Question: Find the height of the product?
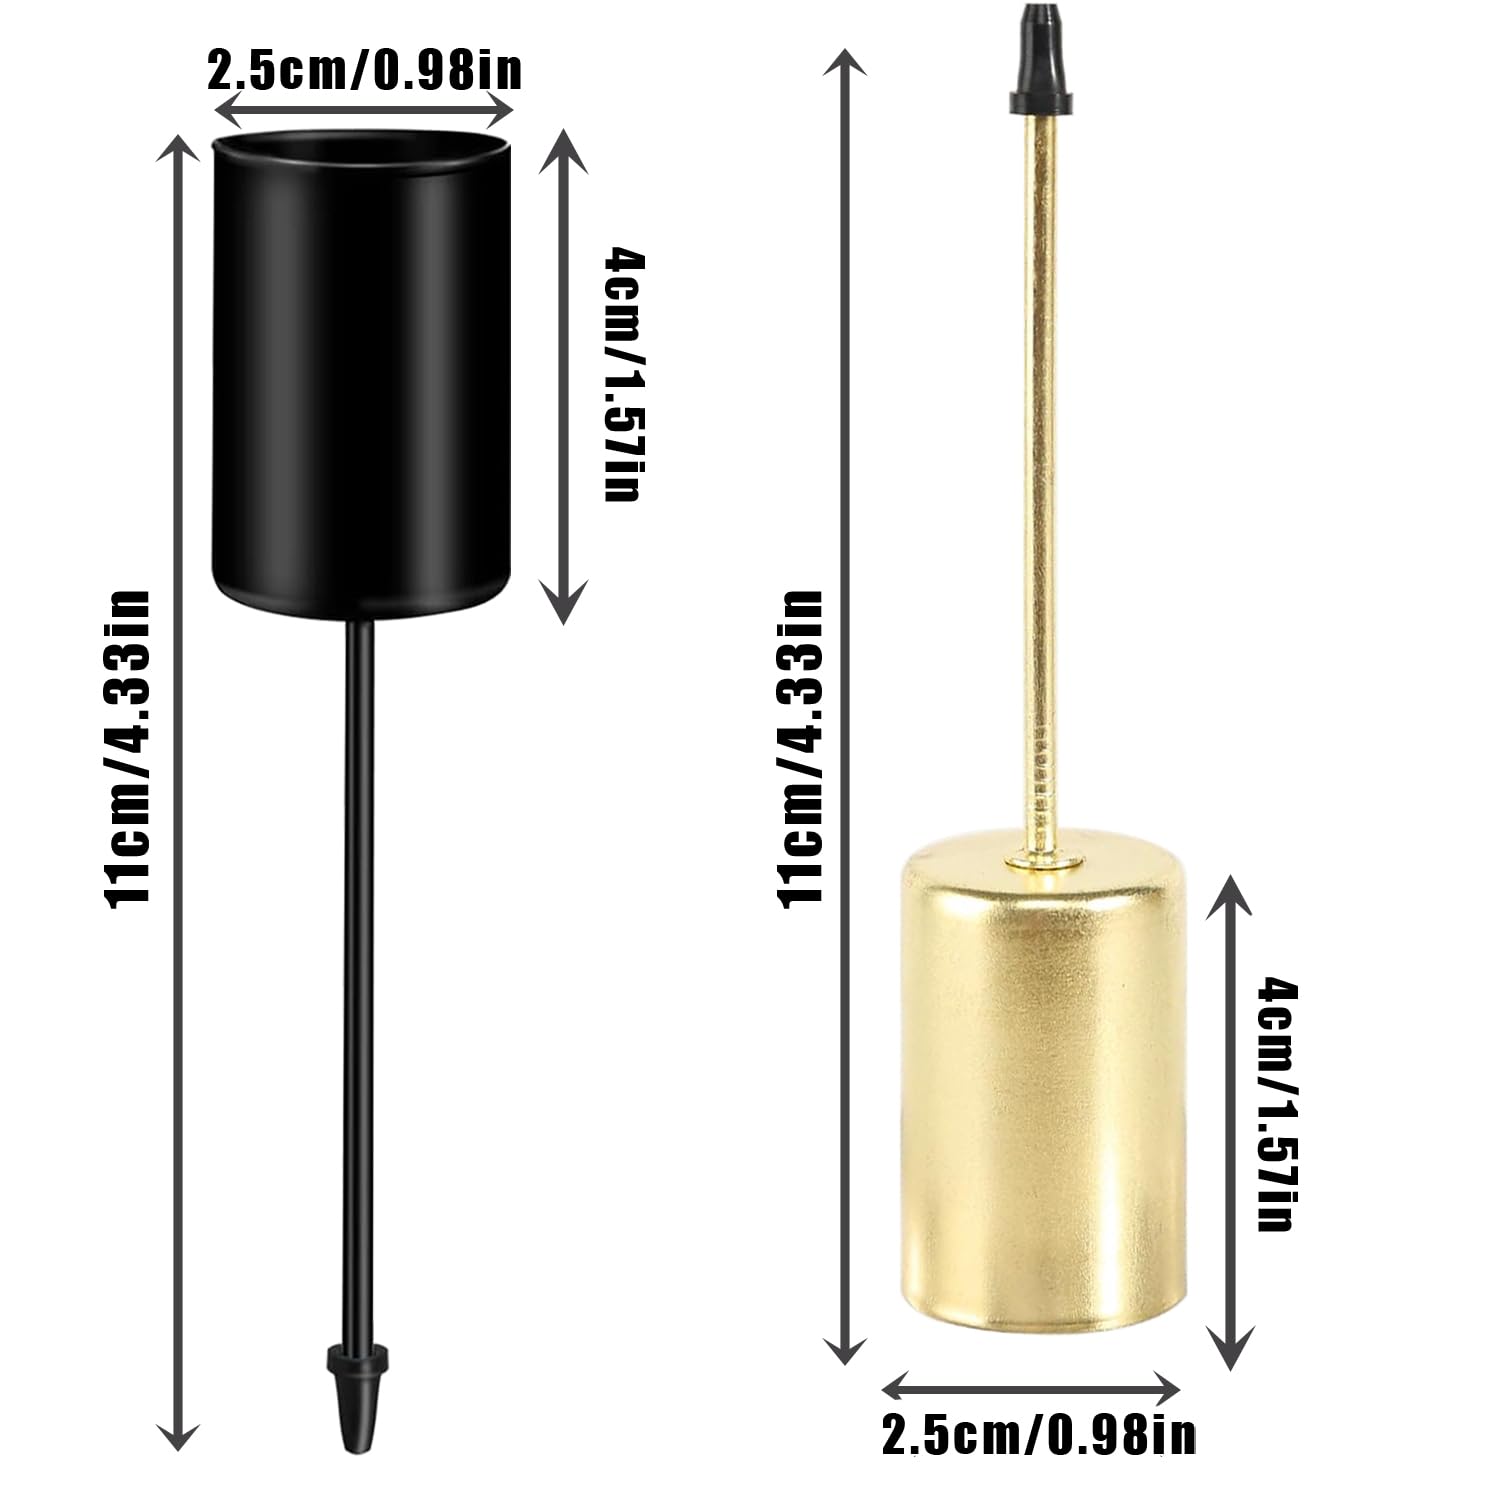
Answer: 11.0 centimetre